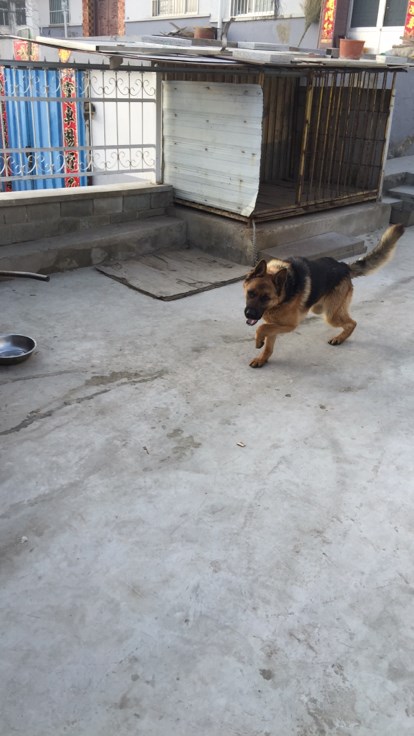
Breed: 211-n000018-German_shepherd